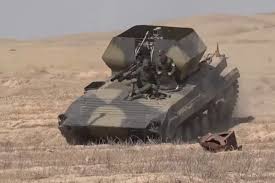
Label: BMP-1